Bright Angel Lodge

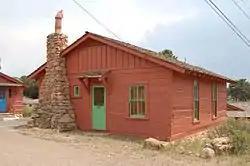
Red Horse Cabin, at Bright Angel Lodge.

All of the following are filed under Grand Canyon Village, South Rim, Grand Canyon National Park, Coconino County, AZ: